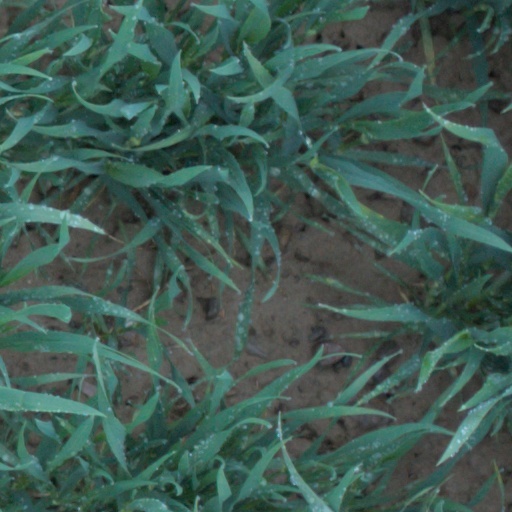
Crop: wheat